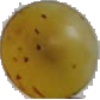
Label: Grape White 3